A Raise of Eyebrows

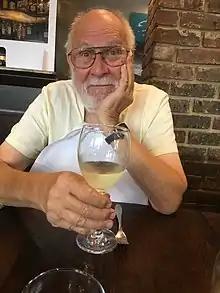
Ron Geesin (2020)

The album profiles Geesin's splicing and collaging of sound (described by Michael Freefrix of "Perfect Sound Forever" as "surealistic-dadaistic composition"), multitracking efforts, and skills on guitar, 15-string contraguitar, banjo, piano and implements not usually used in music, such as milk bottles and an oil drum. He solos on several of these instruments, as well as harmonica, harmonium and the Red Machine, a red-painted petrol can played with the mouth, The album also sees the musician's keyboard and string skills put to "increasingly eccentric ends", while a passage of ragtime banjo and guitar evokes his trad jazz roots. His poetry ranges from Scottish nonsense verse to social topics, with Geesin wishing to express "social comment with a humorous slant". According to Sarah Gregory of "Shindig!", the album moves quickly from "Miligan-esque vocal nonsense to "avant-garde" improvisation."